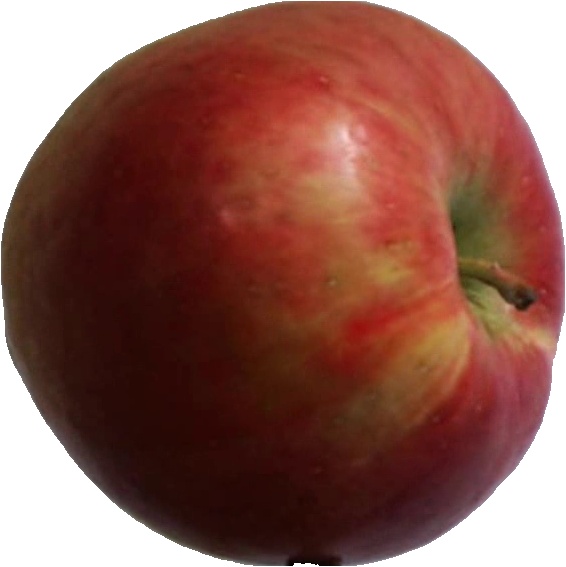
Label: apple_crimson_snow_1